Pocher

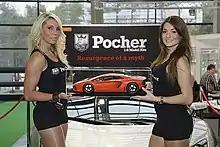
Official presentation of the new Pocher 1:8 model kit on the Nueremberg International Toy Fair 2013

After the Lima group went into bankruptcy the Pocher brand was bought by Hornby in 2004. In December 2012 Hornby announced the "resurgence of a myth" on the official website of Pocher. An official presentation was held on the Nuremberg International Toy Fair on 30 January 2013. Pocher presented the new 1:8 model kit of the Lamborghini Aventador